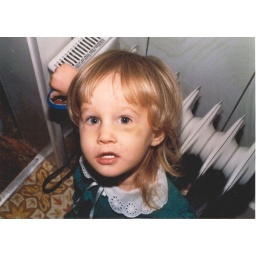
K in green dress w bruises